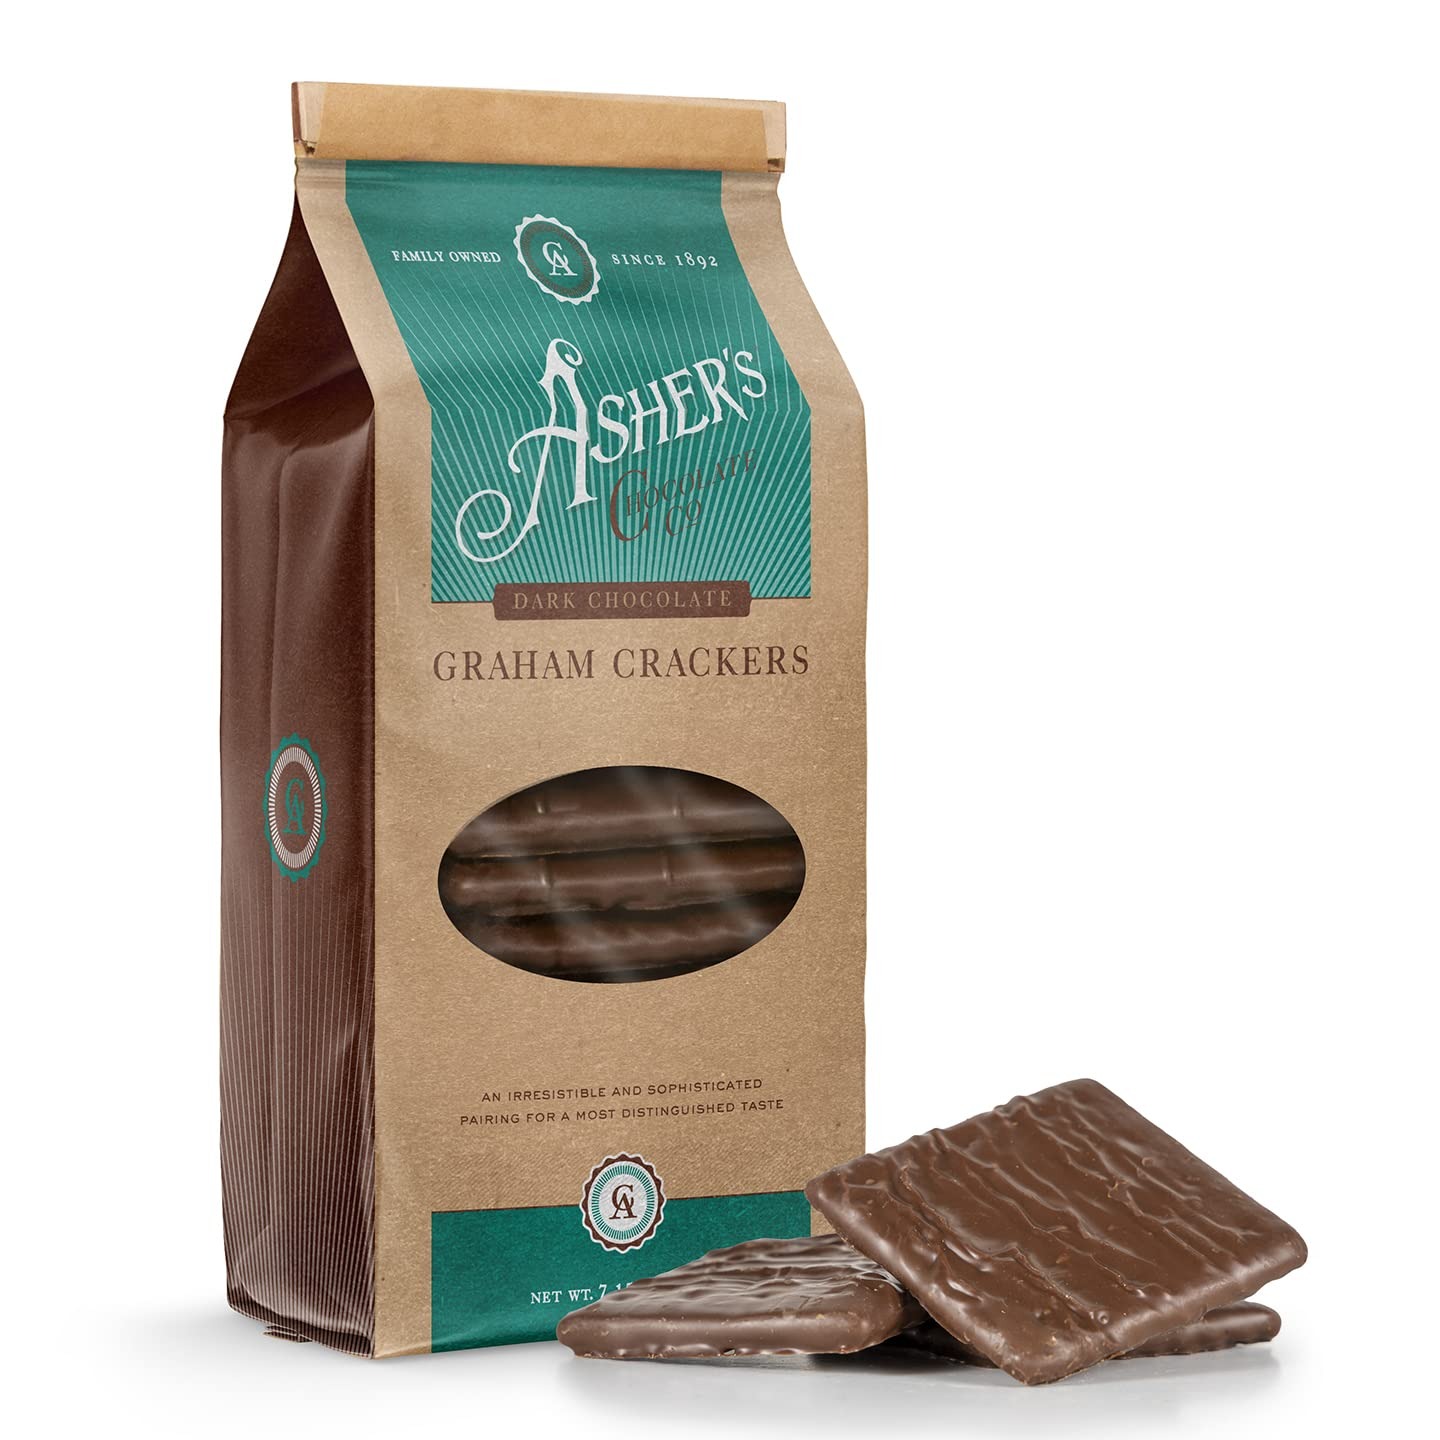
Item Name: Asher's Chocolates Company, Chocolate Covered Graham Crackers, Made From the Finest Kosher Chocolate, Small Batches, Family Owned Since 1892 (7.15 oz, Dark Chocolate)
Bullet Point 1: CHOCOLATE COVERED GRAHAM CRACKERS: Crisp graham crackers are dipped in a double layer of creamy milk chocolate to create a mixture that will melt in your mouth each time. These milk chocolate covered graham crackers are delicious after dinner treats or they make the perfect hostess gift. Delivered straight to your home in an Asher’s branded 7.15 oz. coffee bag.
Bullet Point 2: AWARD WINNING CHOCOLATES: Asher’s Chocolates offers an award-winning selection of chocolates and other sweets—Today, we use the freshest, purest ingredients, just as Chester did. And we never skimp on deliciousness.
Bullet Point 3: FAMILY TRADITION of QUALITY: A family-owned-and-operated business, we’ve been making our fine chocolates and other classic confections for over four generations.
Bullet Point 4: ASHER'S CUSTOMER FAMILY: Though our company has expanded over the years, we continue to treat our customers and employees like family. Asher’s Chocolates are made with love. We hope you enjoy them and come back for more.
Bullet Point 5: OUR GUARANTEE: Asher’s Chocolates has been making delicious chocolates and candies since 1892, with only the finest ingredients. If there are any issues with your order please contact us at 855-8-ASHERS!
Product Description: <b>ASHER'S CHOCOLATES</b>Now you can have our most popular item in a mini version, and in a snack box! These mini grahams covered in our creamy milk chocolate are perfect to just pop in your mouth. Bet you won’t be able to eat just one!<br><br> <br><br><b>CHOCOLATE COVERED GRAHAM CRACKERS</b><br><br>At Asher’s Chocolates, we understand that one of life’s sweetest pleasures is a simple box of chocolates. A family-owned-and-operated business, we’ve been making our fine chocolates and other classic confections for over four generations. Asher’s Chocolates offers an award-winning selection of chocolates and other sweets—from assorted pralines to our Chocolate-Smothered Pretzels and creamy fudge. We also have one of the largest (and most delicious) lines of sugar-free chocolates in the country. Our original family recipes began with Chester A. Asher, a Scottish farm boy from Canada, with a passion for chocolates and a knack for getting to the heart of a sugar craving. Always on the hunt for new ways to delight his customers, he was ever perfecting his creations, jotting new recipes down on bags of sugar. Today, we use the freshest, purest ingredients, just as Chester did. And we never skimp on deliciousness. Though our company has expanded over the years, we continue to treat our customers and employees like family. Asher’s Chocolates are made with love. We hope you enjoy them and come back for more.
Value: 7.15
Unit: Ounce

Price: 14.99